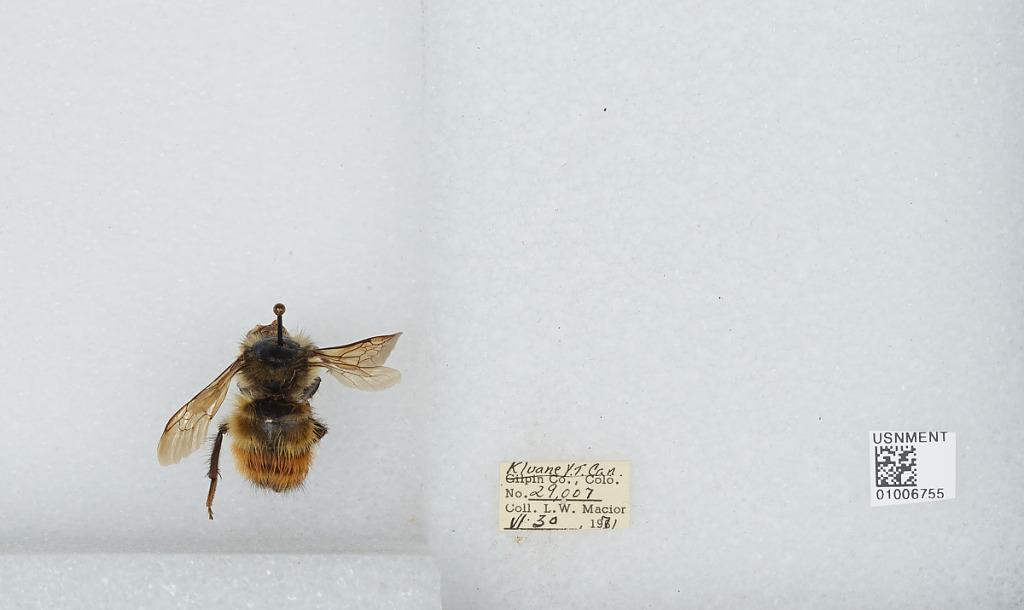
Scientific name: Bombus (Pyrobombus) flavifrons Cresson
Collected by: L. Macior
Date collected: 1971-6-30
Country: Canada
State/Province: Yukon Territory
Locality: Kluane
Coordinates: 60.75, -139.5